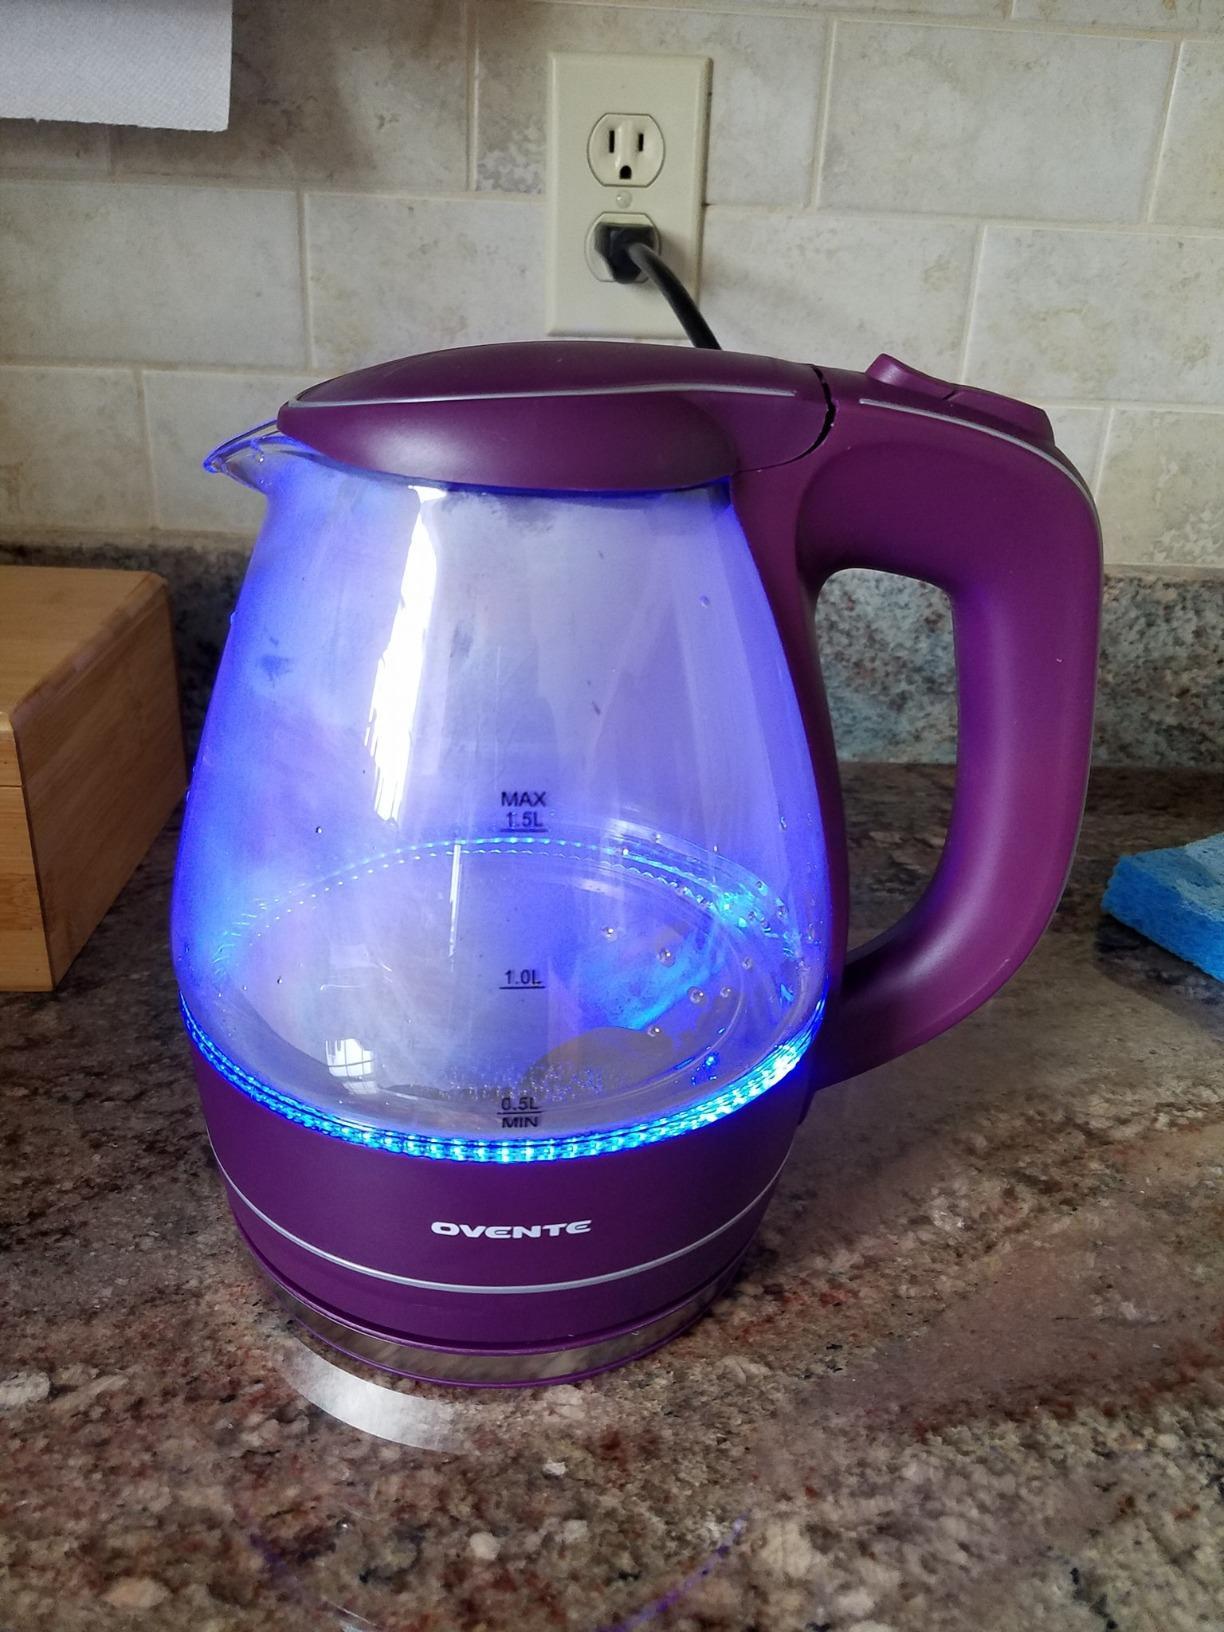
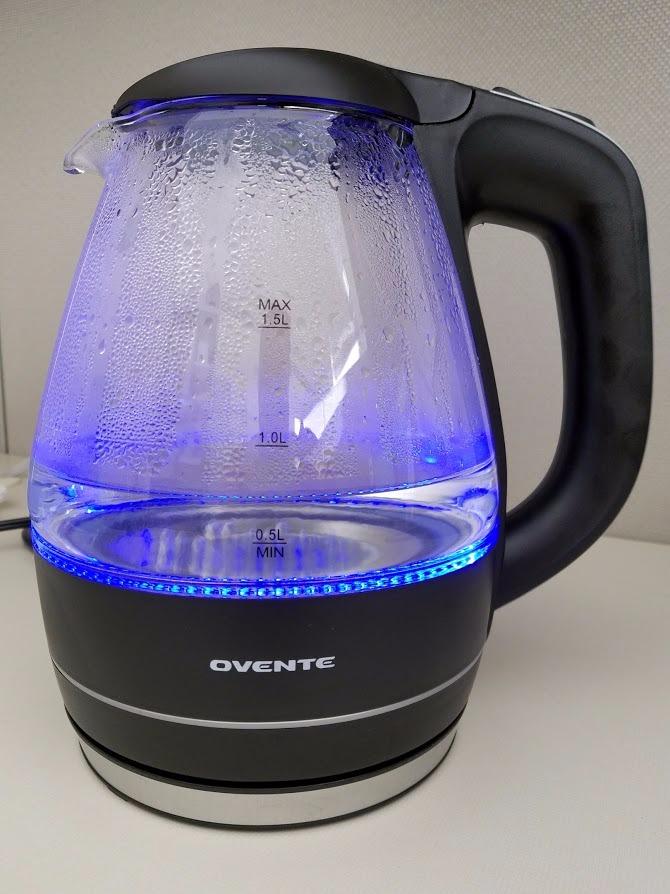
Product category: items_kettle
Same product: no